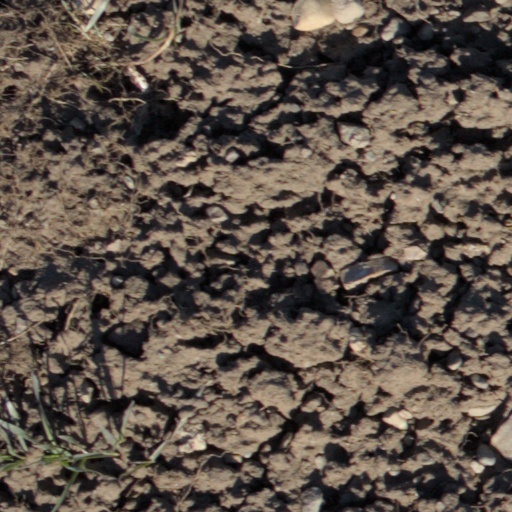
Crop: wheat